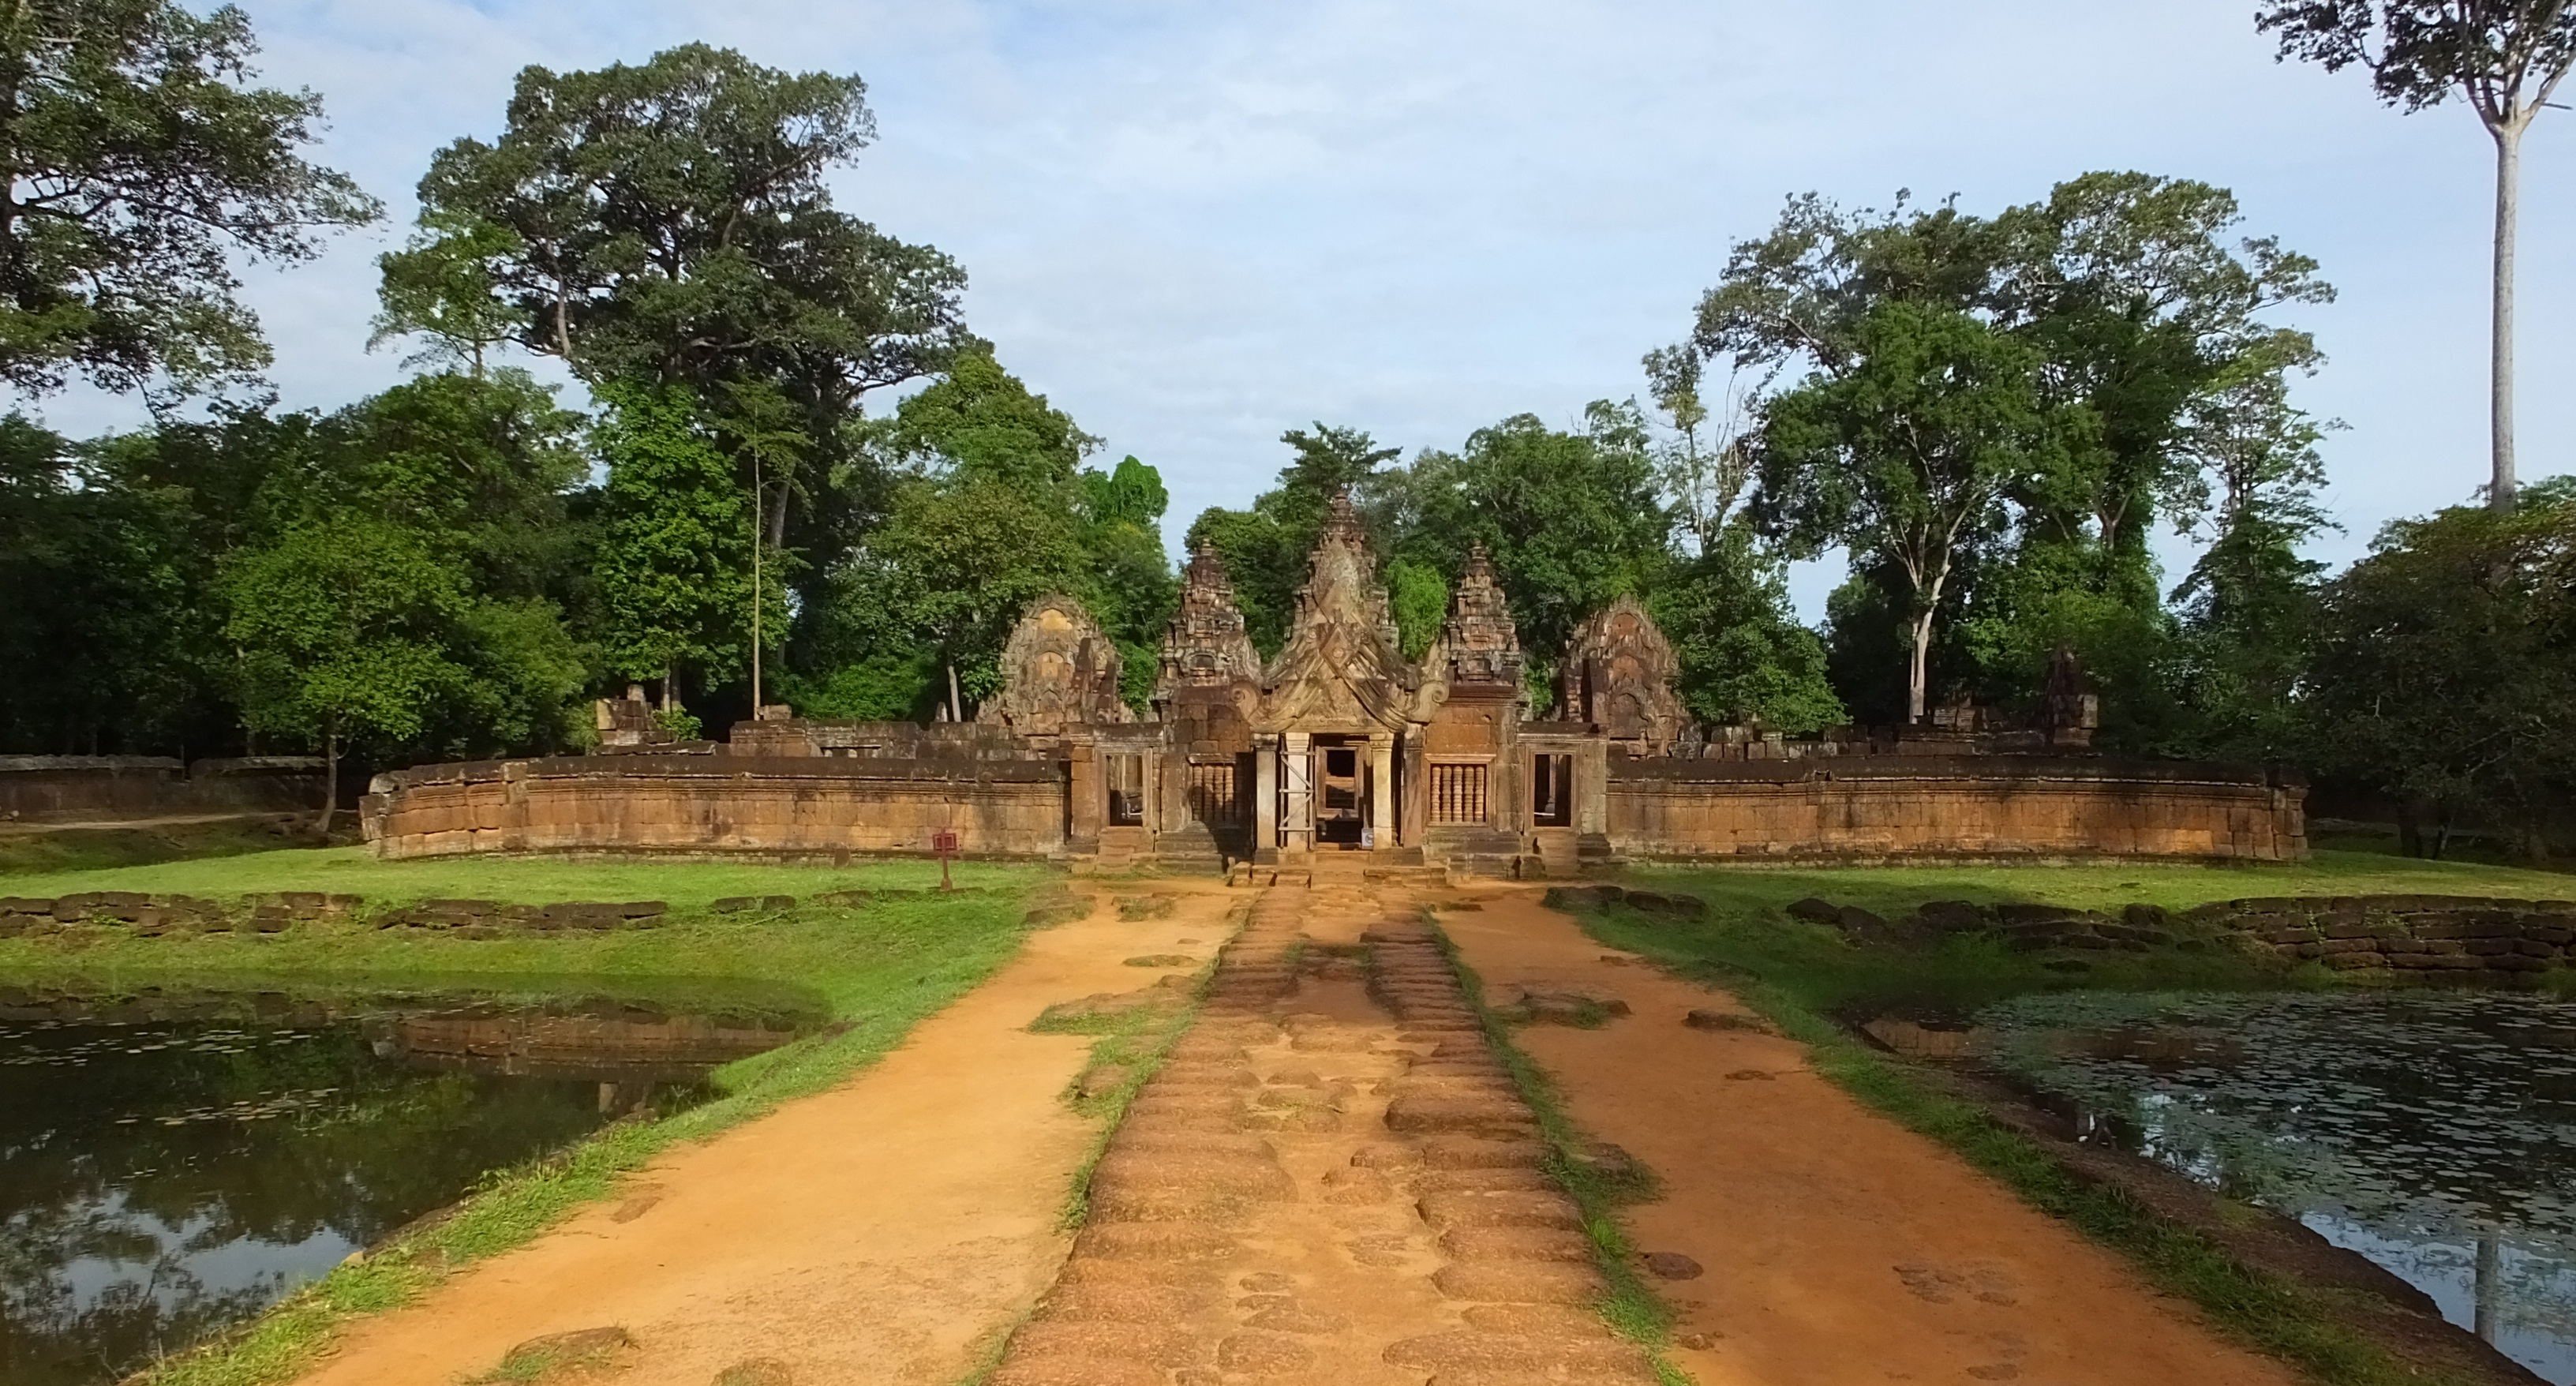
building, village, property, waterway, ruins, cambodia, estate, angkor wat, moat, angkor, siem reap, archaeological site, banteay srei, cambodgia